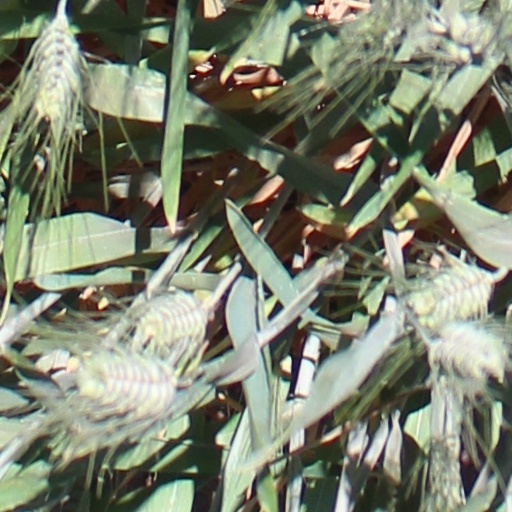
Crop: wheat